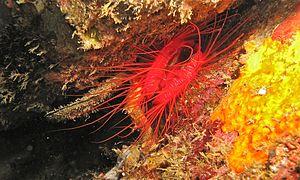
Ctenoides ales, communément nommé Lime électrique, est une espèce de mollusques bivalves marins de la famille des Limidae.